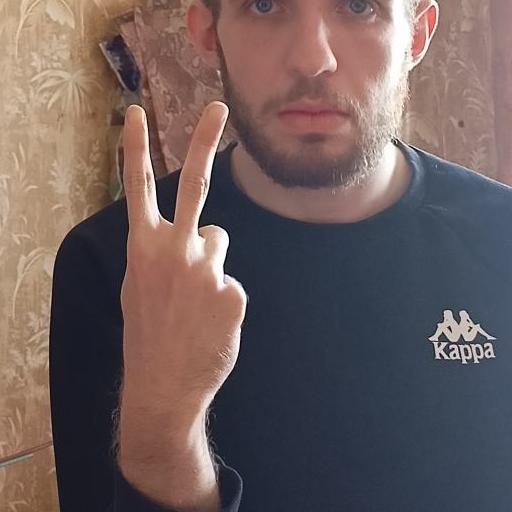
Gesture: peace_inverted